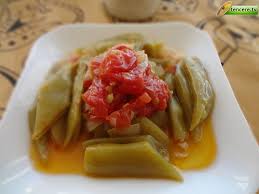
Yemek: taze_fasulye